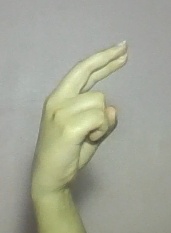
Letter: zay